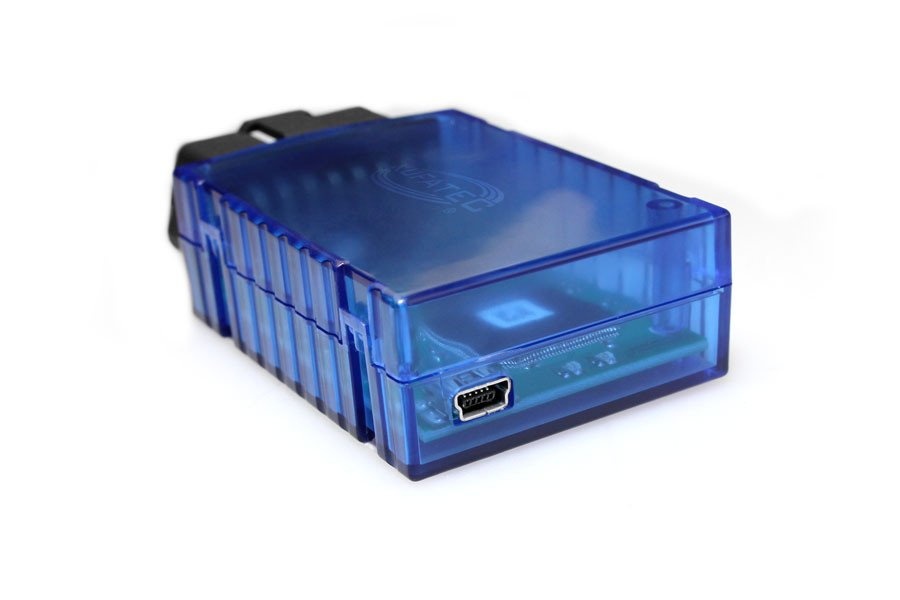
Coding dongle for MDI RNS 850
Brand: Car Audio Center
Category: Vehicles & Parts > Vehicle Parts & Accessories > Motor Vehicle Electronics > Motor Vehicle Equalizers & Crossovers > Digital Sound Processors